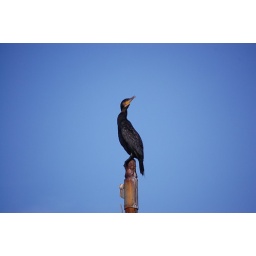
A cormorant sitting on a disused telegraph pole by the old ferry location in Inverness